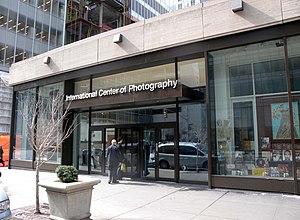
Le Centre international de la photographie, situé à New York, est un musée de la photographie, une école et un centre de recherche et de documentation photographiques, fondé en 1974 par Cornell Capa. L'ICP décerne également une série de prix, les Infinity Awards.